Wing Chun

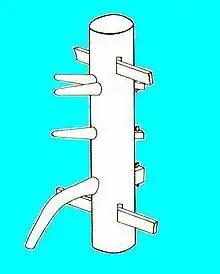

Mu ren zhuang is performed on a wooden dummy, which serves as a training tool to teach the student the use of Wing Chun Kuen's 108 movements against a live opponent. There are many versions of this form which come from a variety of Wing Chun Kung Fu lineages.